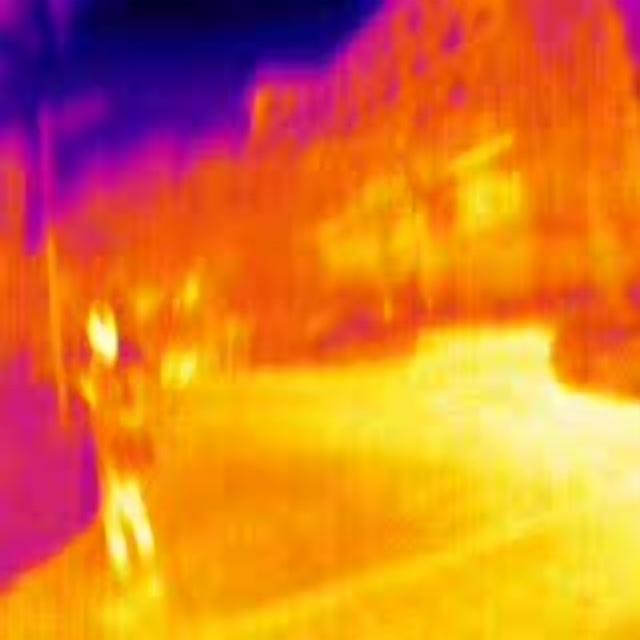
Detected objects:
label: person